Dume

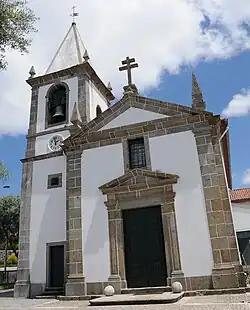
Dume Church

Dume is a former "freguesia" ("civil parish") and former bishopric in the municipality of Braga, northern Portugal, which remains a Catholic titular see.